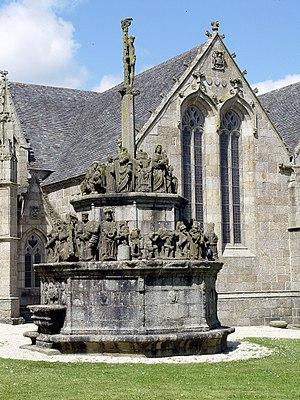
Calvaire Kergrist Moelou (Bretagne-Cotes d'Armor)
Un calvaire est un monument chrétien, un crucifix autour duquel se trouvent un ou plusieurs personnages bibliques : le bon et le mauvais larron, la Vierge Marie, saint Jean, Marie-Madeleine, etc.